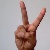
The image shows a hand gesture representing the letter 'V' in Indian Sign Language.